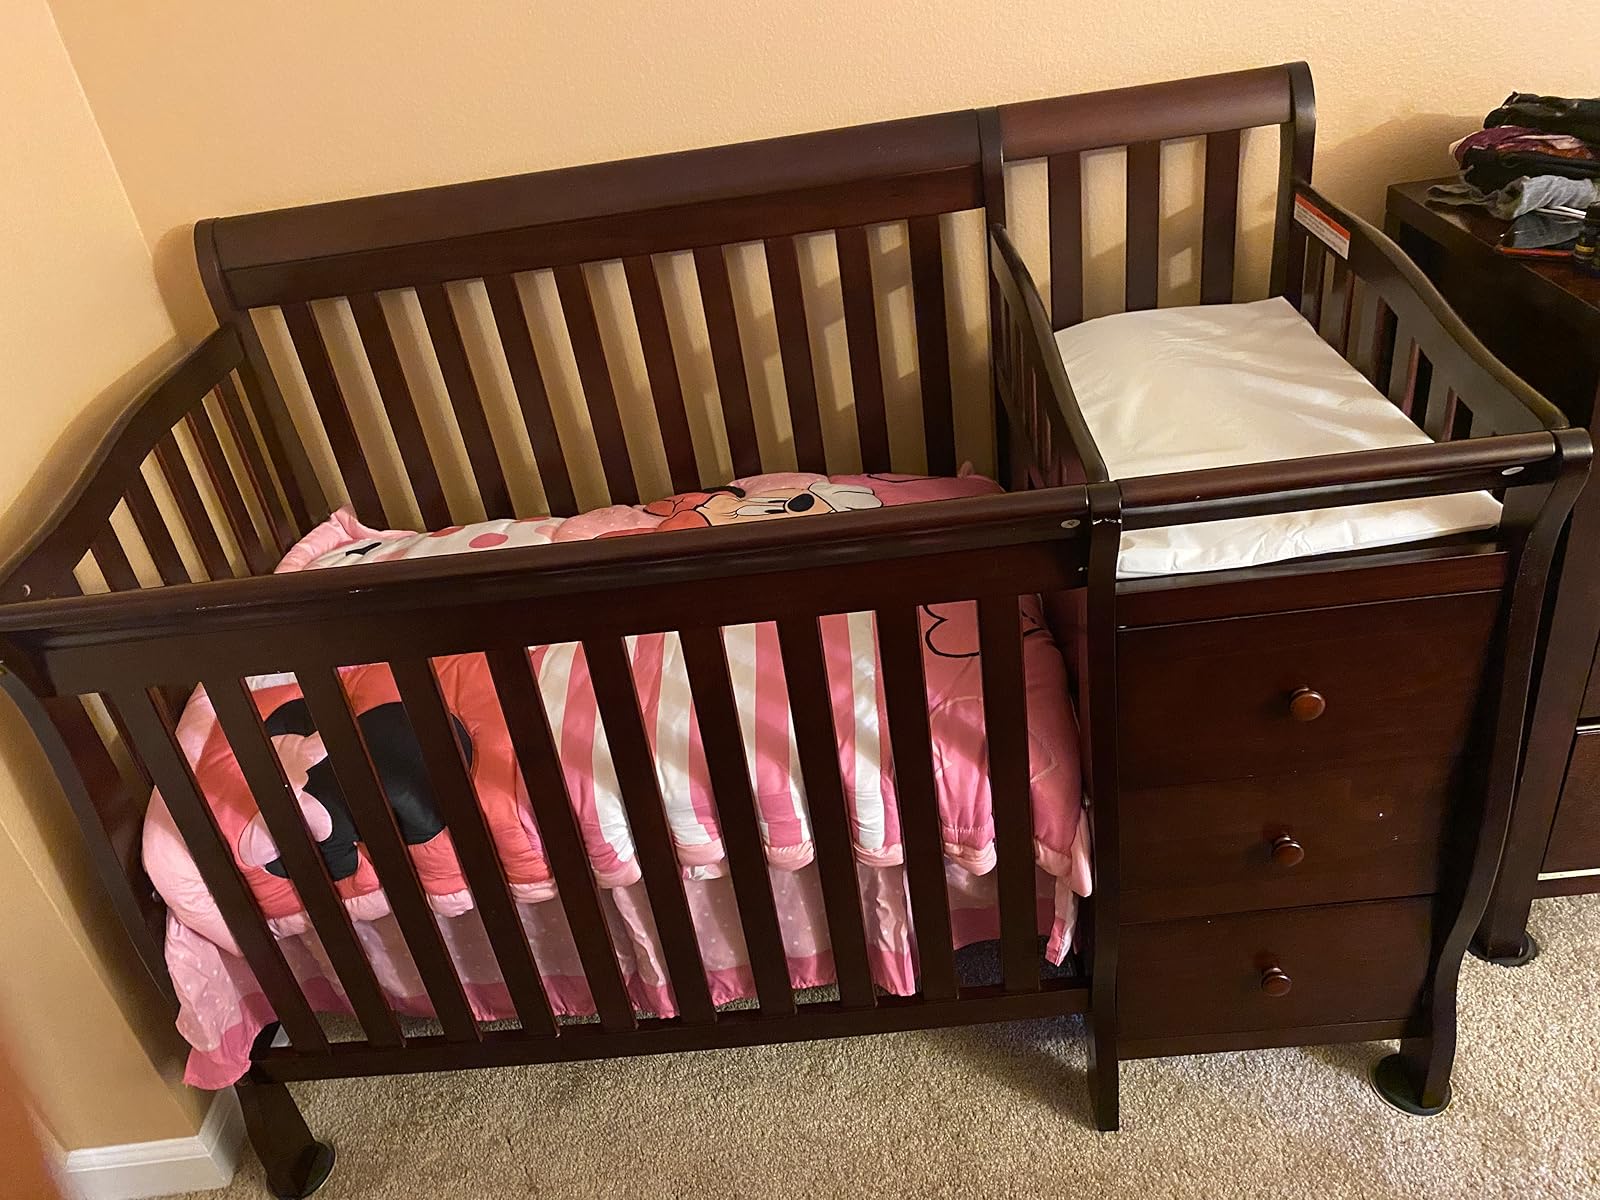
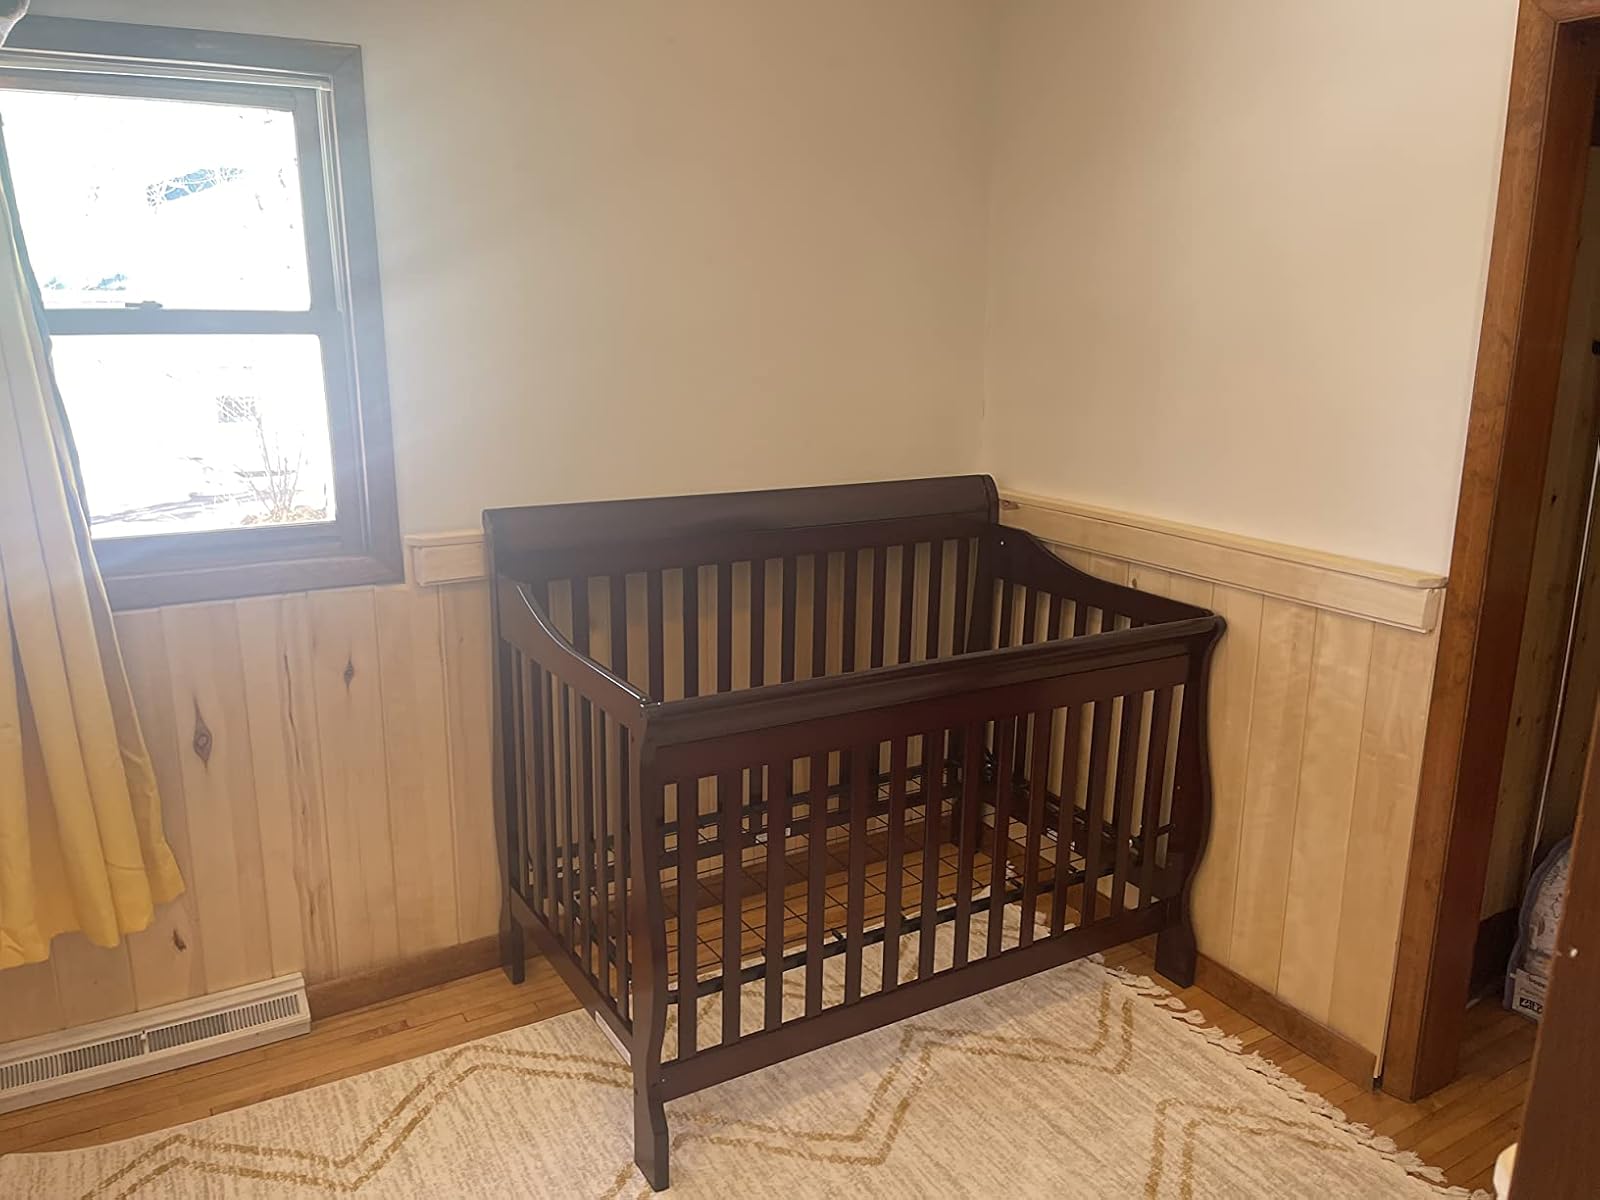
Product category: products_crib
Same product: no